Satan

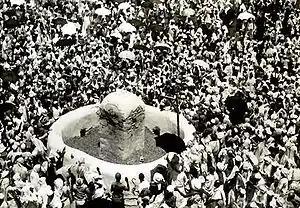
A stoning of the Devil from 1942

The name "Heylel", meaning "morning star" (or, in Latin, "Lucifer"), was a name for Attar, the god of the planet Venus in Canaanite mythology, who attempted to scale the walls of the heavenly city, but was vanquished by the god of the sun. The name is used in in metaphorical reference to the king of Babylon. uses a description of a cherub in Eden as a polemic against Ithobaal II, the king of Tyre.